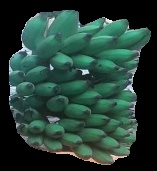
Variety: elakki-bale
Grade: grade2